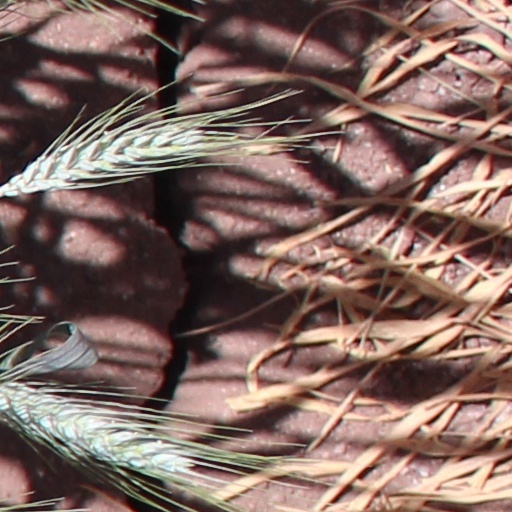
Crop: wheat